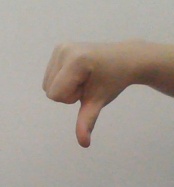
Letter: waw